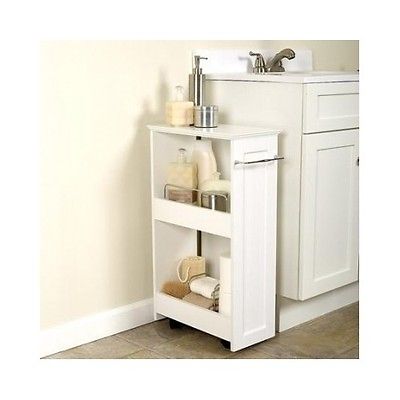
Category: cabinet